Strehlow Terrace

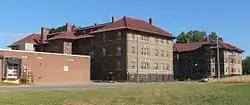
View from the southeast

Strehlow Terrace, also called the Terrace Garden Apartment Complex and Ernie Chambers Court, is located at 2024 and 2107 North Sixteenth Street in the Near North Side neighborhood of North Omaha, Nebraska. Designed by Robert Strehlow and reputed local architect Frederick Henninger, Strehlow was added to the National Register of Historic Places in 1986.